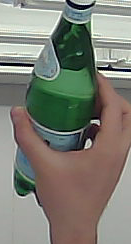
Product: sanpellegrino_water